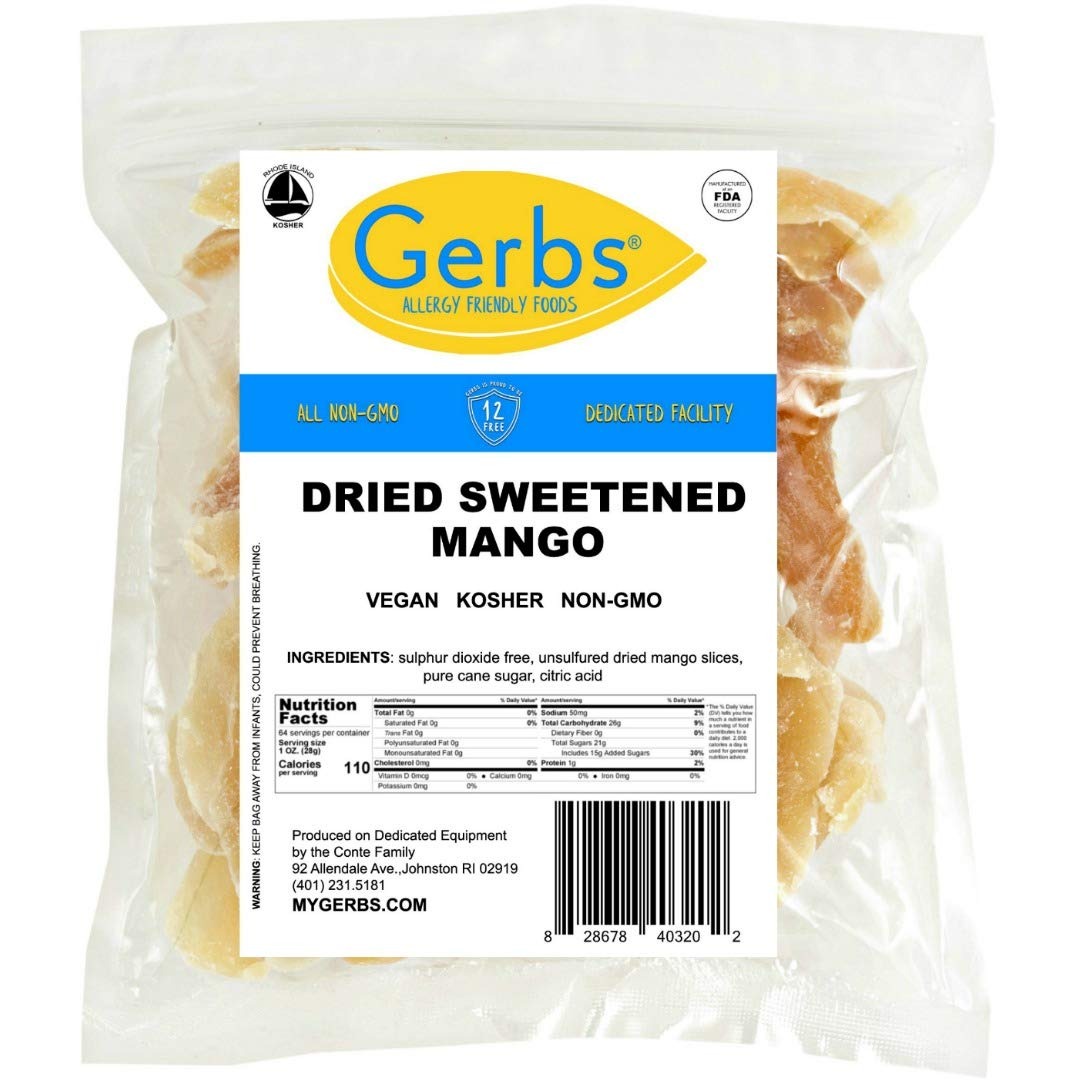
Item Name: GERBS Dried Mango Slices 4 LBS. Sweet | Freshly Dehydrated Resealable Bulk Bag | Top Food Allergy Free | Sulfur Dioxide Free | Digestion, Skin, Vision & Bone Density Aid | Gluten Peanut Tree Nut Free
Bullet Point 1: 4LBS (re-closeable zipper bag) of Dried Mango, Packaged on dedicated Allergen Free equipment in Rhode Island by our Specialy trained staff.
Bullet Point 2: Gerbs All-Natural Pledge = NON-GMO, No Preservatives, Nothing artificial added, Vegan & Kosher! The way Mother Nature intended our foods to be, made from scratch, to taste great, keep you healthy, & provide natural energy!
Bullet Point 3: Gerbs Allergen Declaration – Our Lines are Gluten, Wheat, Peanut, Tree-Nut, Legume, Soy, Egg, Milk/Dairy, Sesame, Mustard, Shellfish & Fish FREE! Packaged on Dedicated Equipment by Gerbs in our Factory!
Bullet Point 4: Gerbs Amazon Categories: Seeds, Dark Chocolates, Dried Fruits, Granola, Trail - Salad Mixes, Fruit Medley's, Seed Meals, Grains, Flours, Rice, Oats, Crackers/Pretzels, Coffee.
Bullet Point 5: High in Fiber, Antioxidants, Omega Fats, and loaded with Protein. Low Carb's. Naturally Heart Healthy & Cholesterol Free. Essential piece to any healthy life style! Featured Ingredient on Dr. Oz.
Product Description: Mangoes are abundant during the summer season, Mango is widely known as the "king of fruit", and that is not without a purpose. It is regarded as a valuable item of diet and a household remedy. It is rich in amino acids, vitamin C and E, flavonoids, beta carotene, niacin, calcium, iron, magnesium and potassium. Mango is effective in relieving clogged pores of the skin. What this means is that people who suffer from acne, which is caused by clogged pores, will benefit from mango. Just remove the mango pulp and apply it on your skin for about 10 minutes before washing it. Eating mango regularly makes the complexion fair and the skin soft and shining. Mangoes contain digestive enzymes that help breakdown proteins and aid digestion. Is also valuable to combat acidity and poor digestions because of an enzyme found in the fruit which soothes the stomach. Due to the high amounts of fiber found in mango, it can be a helpful in keeping your regular, thereby helping constipation. The Vitamin E that is abundantly present in mangoes helps to regulate sex hormones and boosts sex drive. Mangoes are beneficial for pregnant women and individuals suffering from anemia because of their iron content. Also, vitamin C in the mango enhances the absorption of iron from vegetable food like rice. Generally women after menopause become weak and they should take mangoes and other fruits rich in iron.
Value: 64.0
Unit: Ounce

Price: 24.99